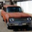
Label: automobile